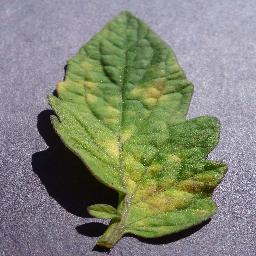
Label: Tomato___Leaf_Mold